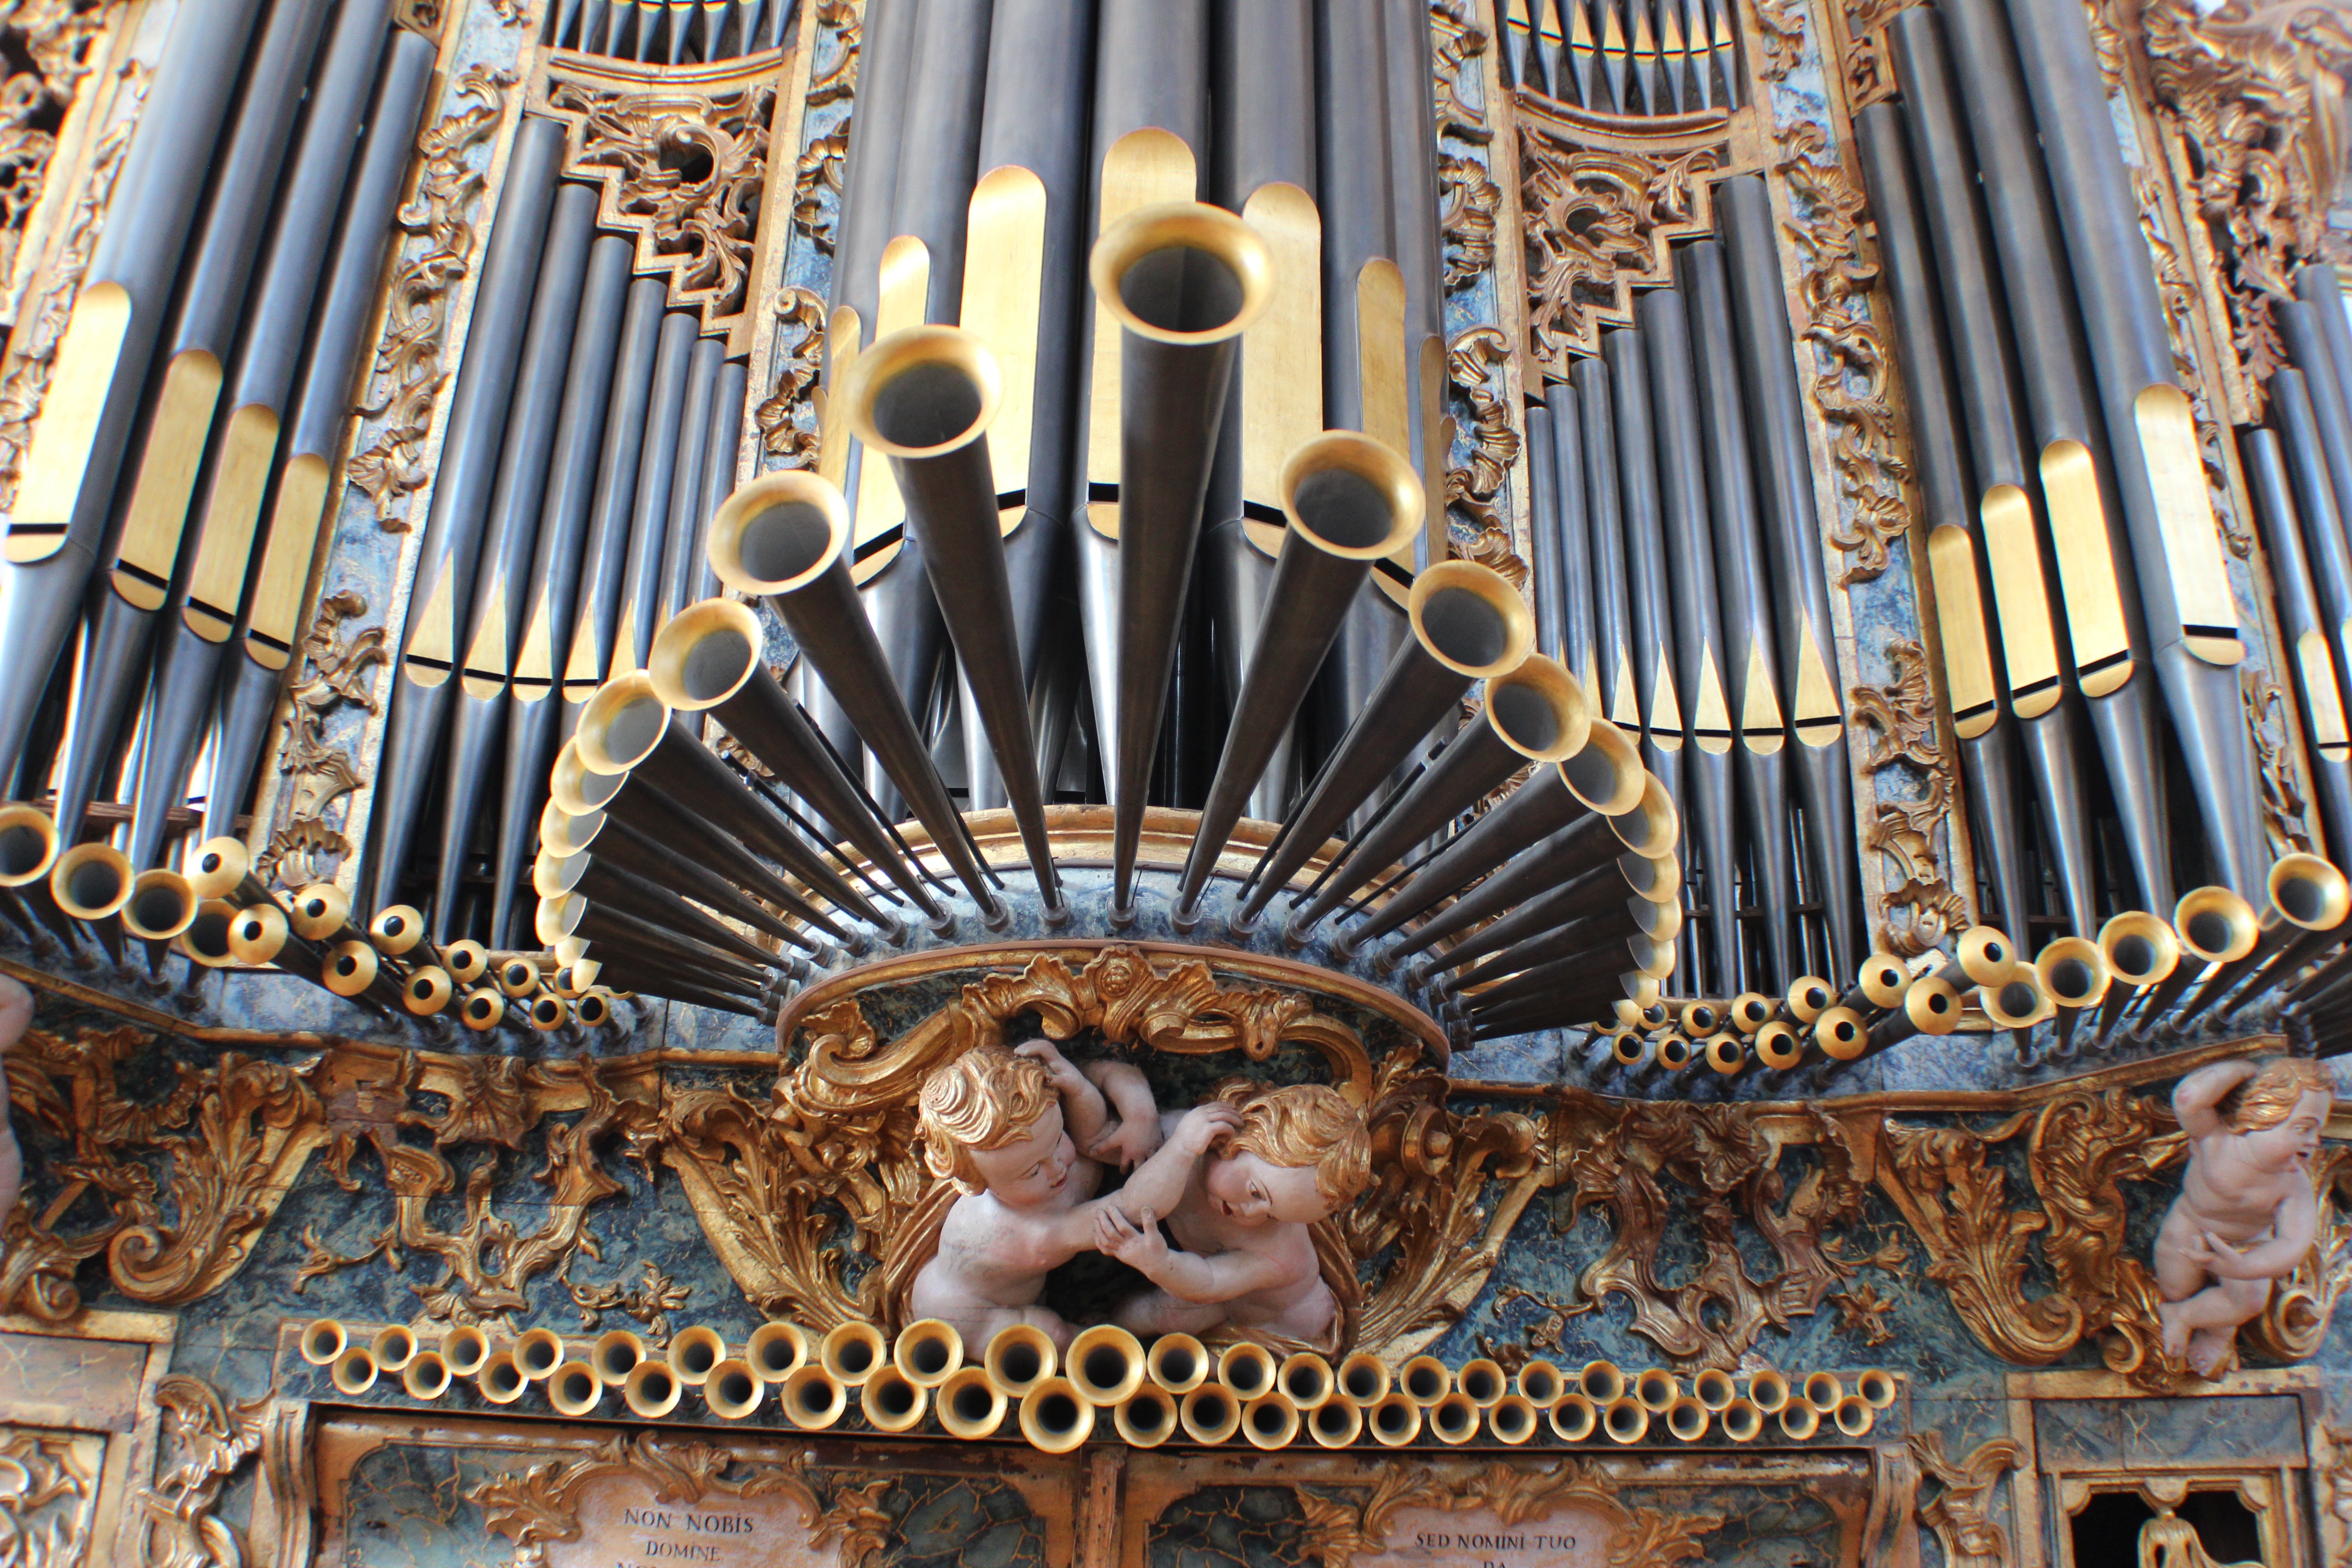
keyboard, cathedral, musical instrument, organ, carving, string instrument, pipe organ, organ pipe